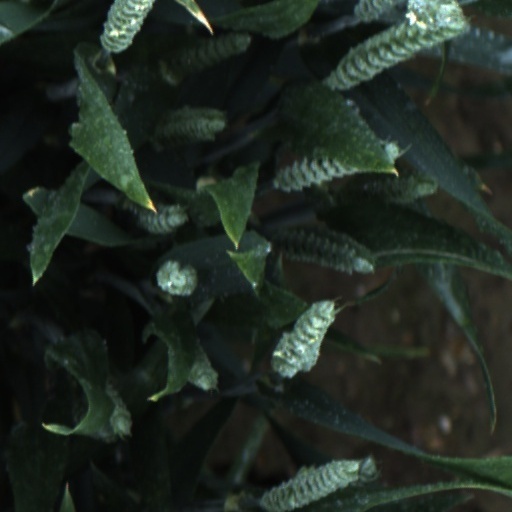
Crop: wheat